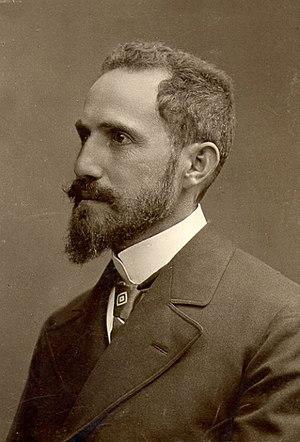
Willy Marckwald est un chimiste allemand.